Dreadnought hoax

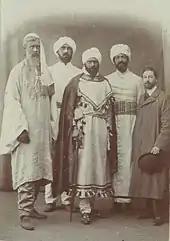
("l–r") Adrian Stephen, Robert Bowen Colthurst, Horace de Vere Cole, Leland Buxton and Lyulph "Drummer" Howard, in costume for the Sultan of Zanzibar hoax at Cambridge

Horace de Vere Cole was born in Ireland in 1881 to a well-to-do family. He was commissioned into the Yorkshire Hussars and served in the Second Boer War, where he was seriously wounded and invalided out of service. On his return to Britain, he became an undergraduate at Trinity College, Cambridge; he studied little and spent his time entertaining and undertaking hoaxes and pranks.